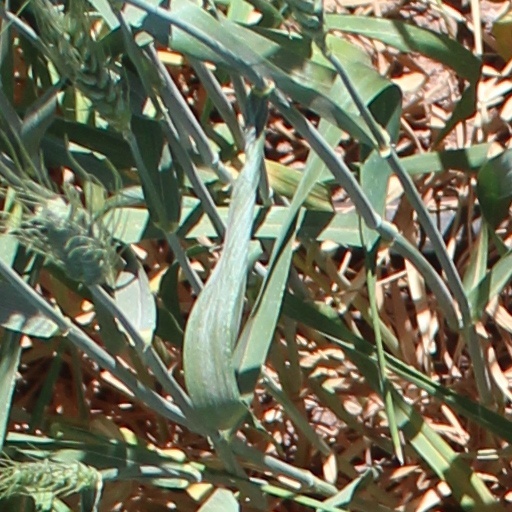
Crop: wheat